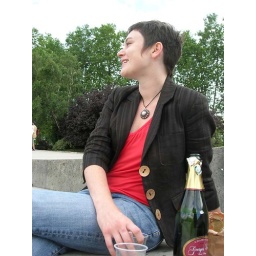
Kat. Scrabble champion, blogger and &amp;quot;whining bitch&amp;quot; (her words) spotted drinking champagne from a plastic cup by the Seine